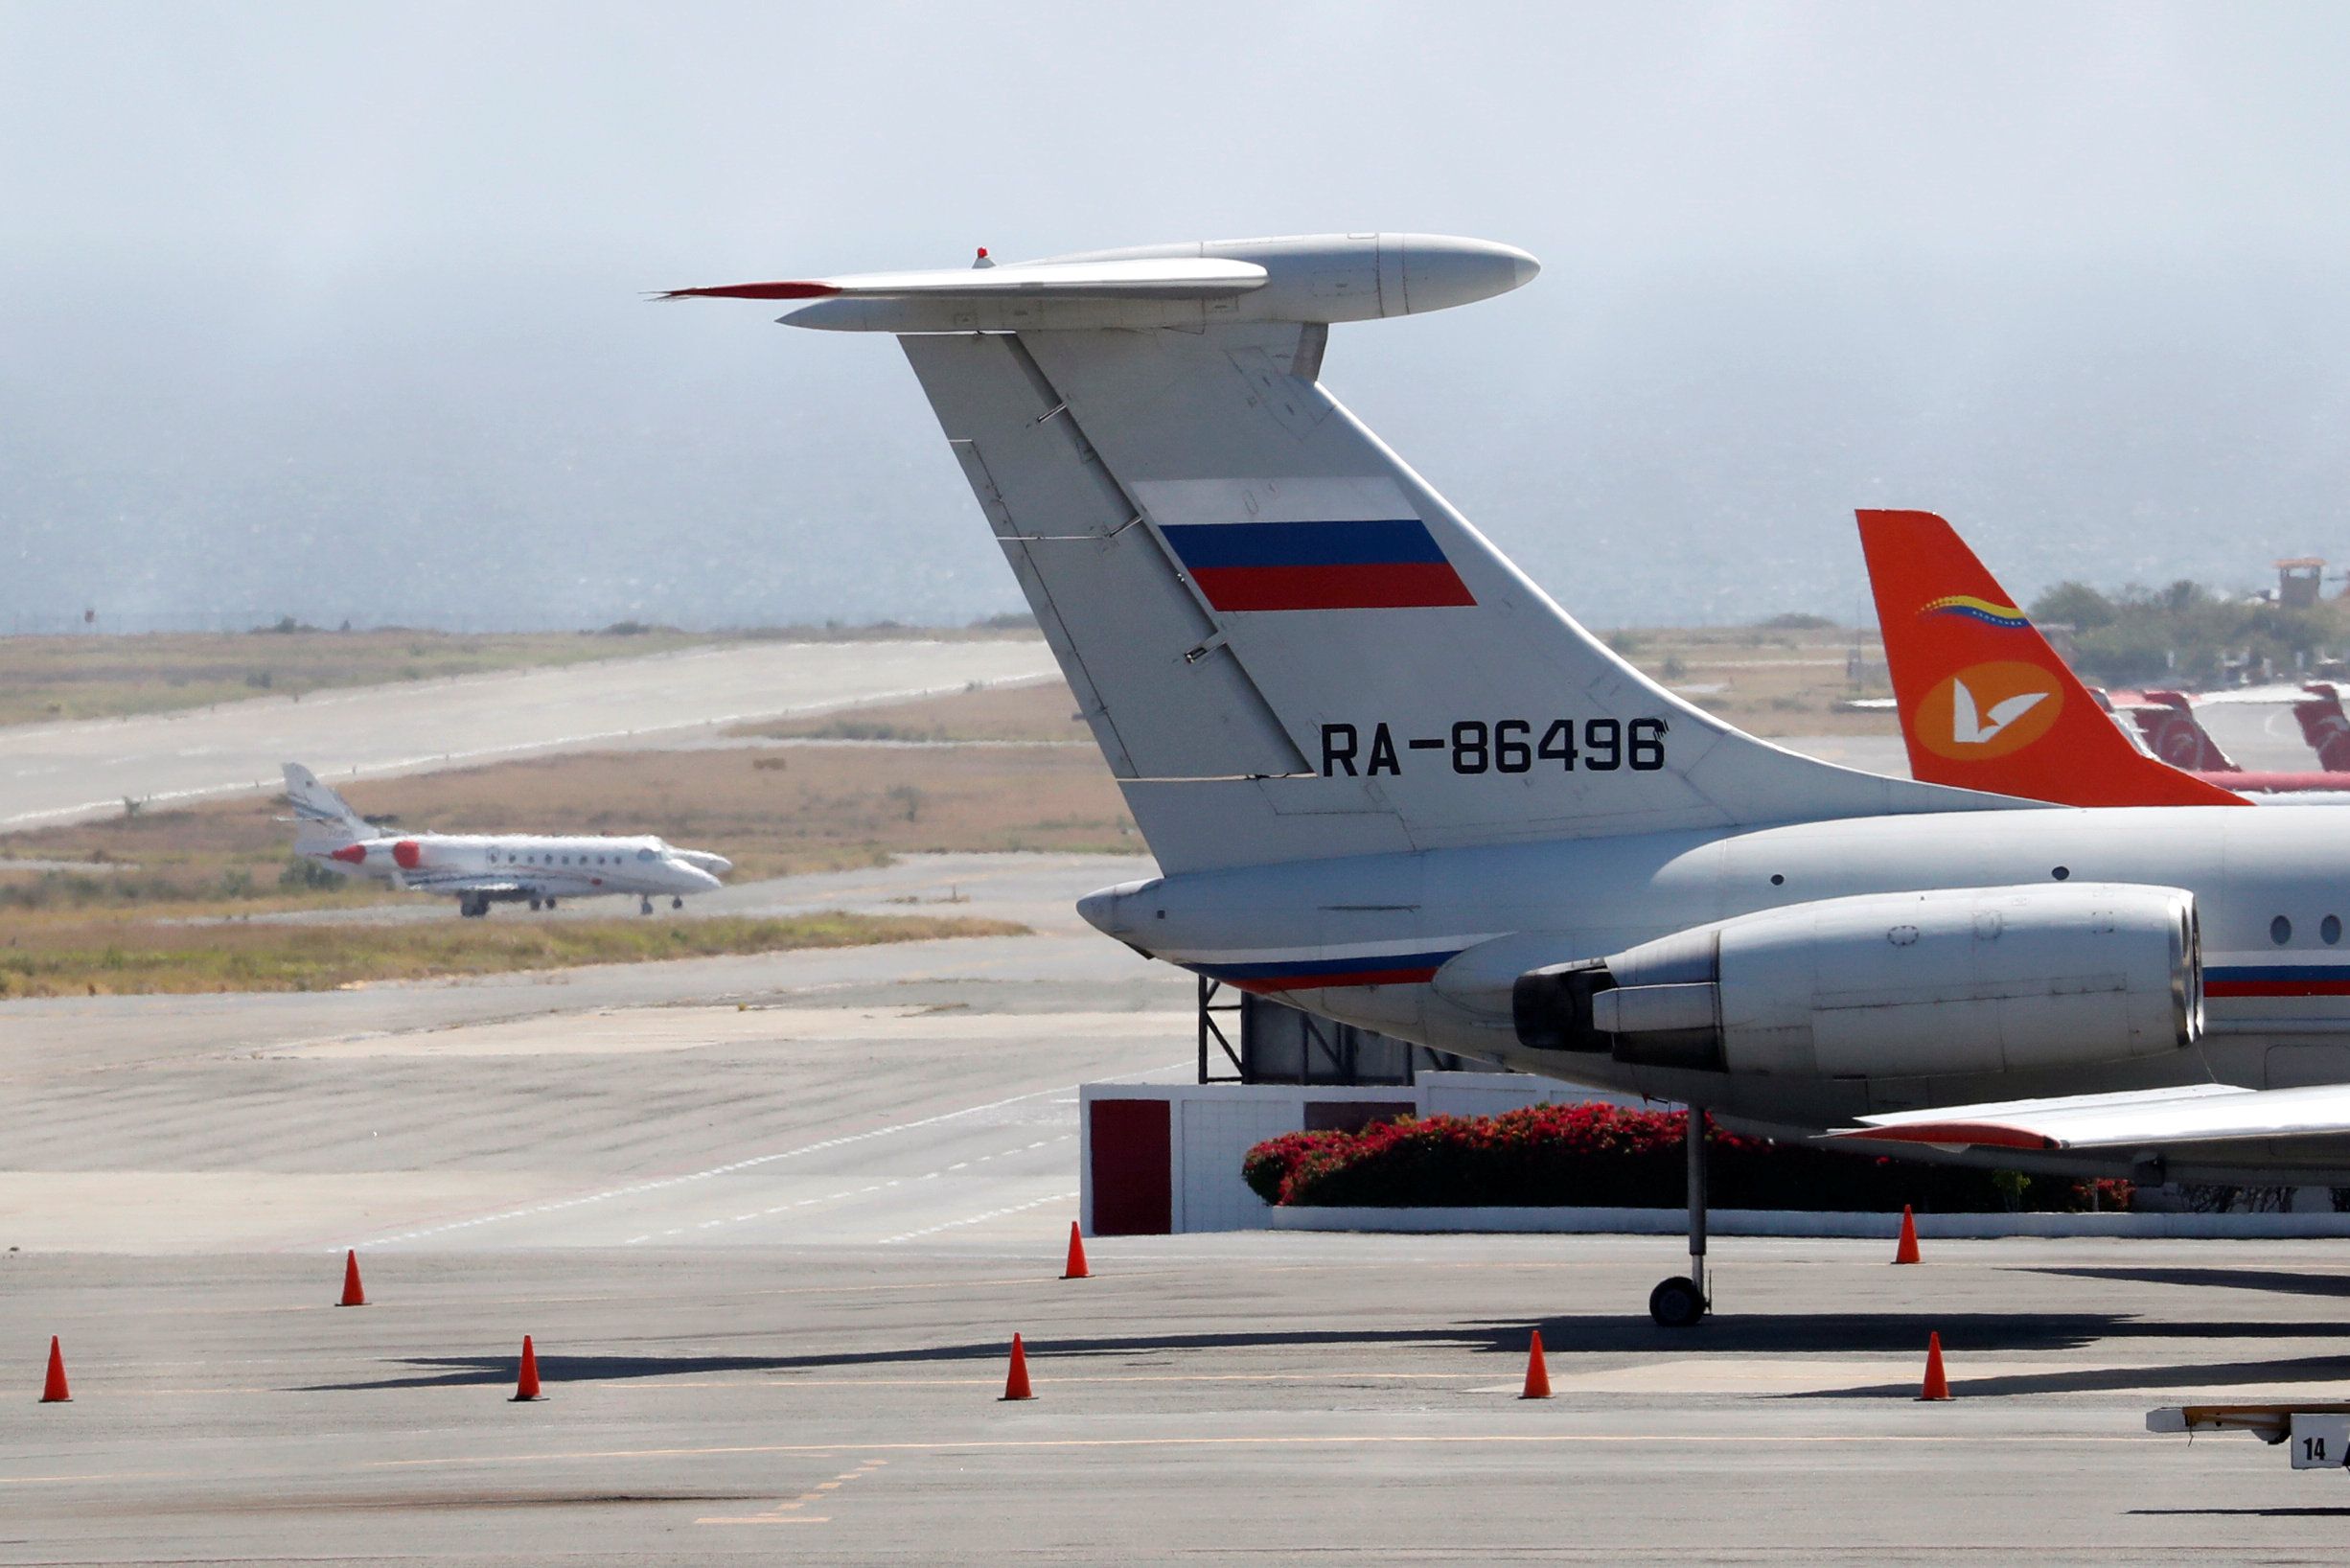
Vehicle type: Planes